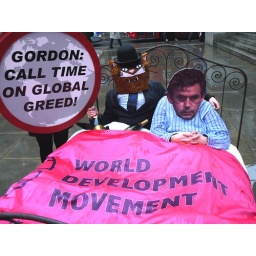
Gordon Brown in bed with a fat cat outside the Bank of England